Hallsands

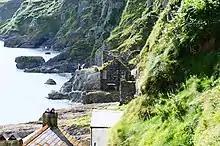
Hallsands in 2009

Hallsands is a village and beach in south Devon, England, in a precarious position between cliffs and the sea, between Beesands to the north and Start Point to the south.